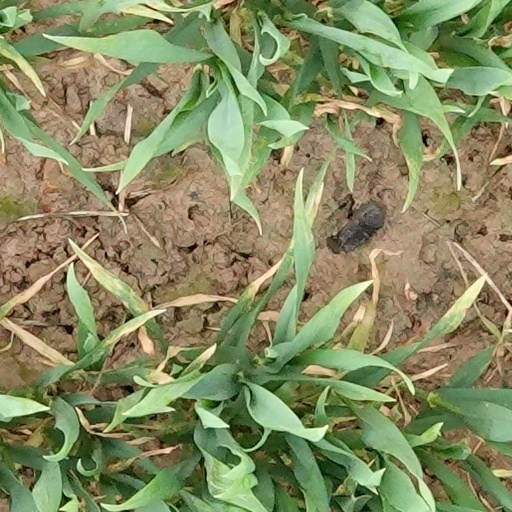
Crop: wheat